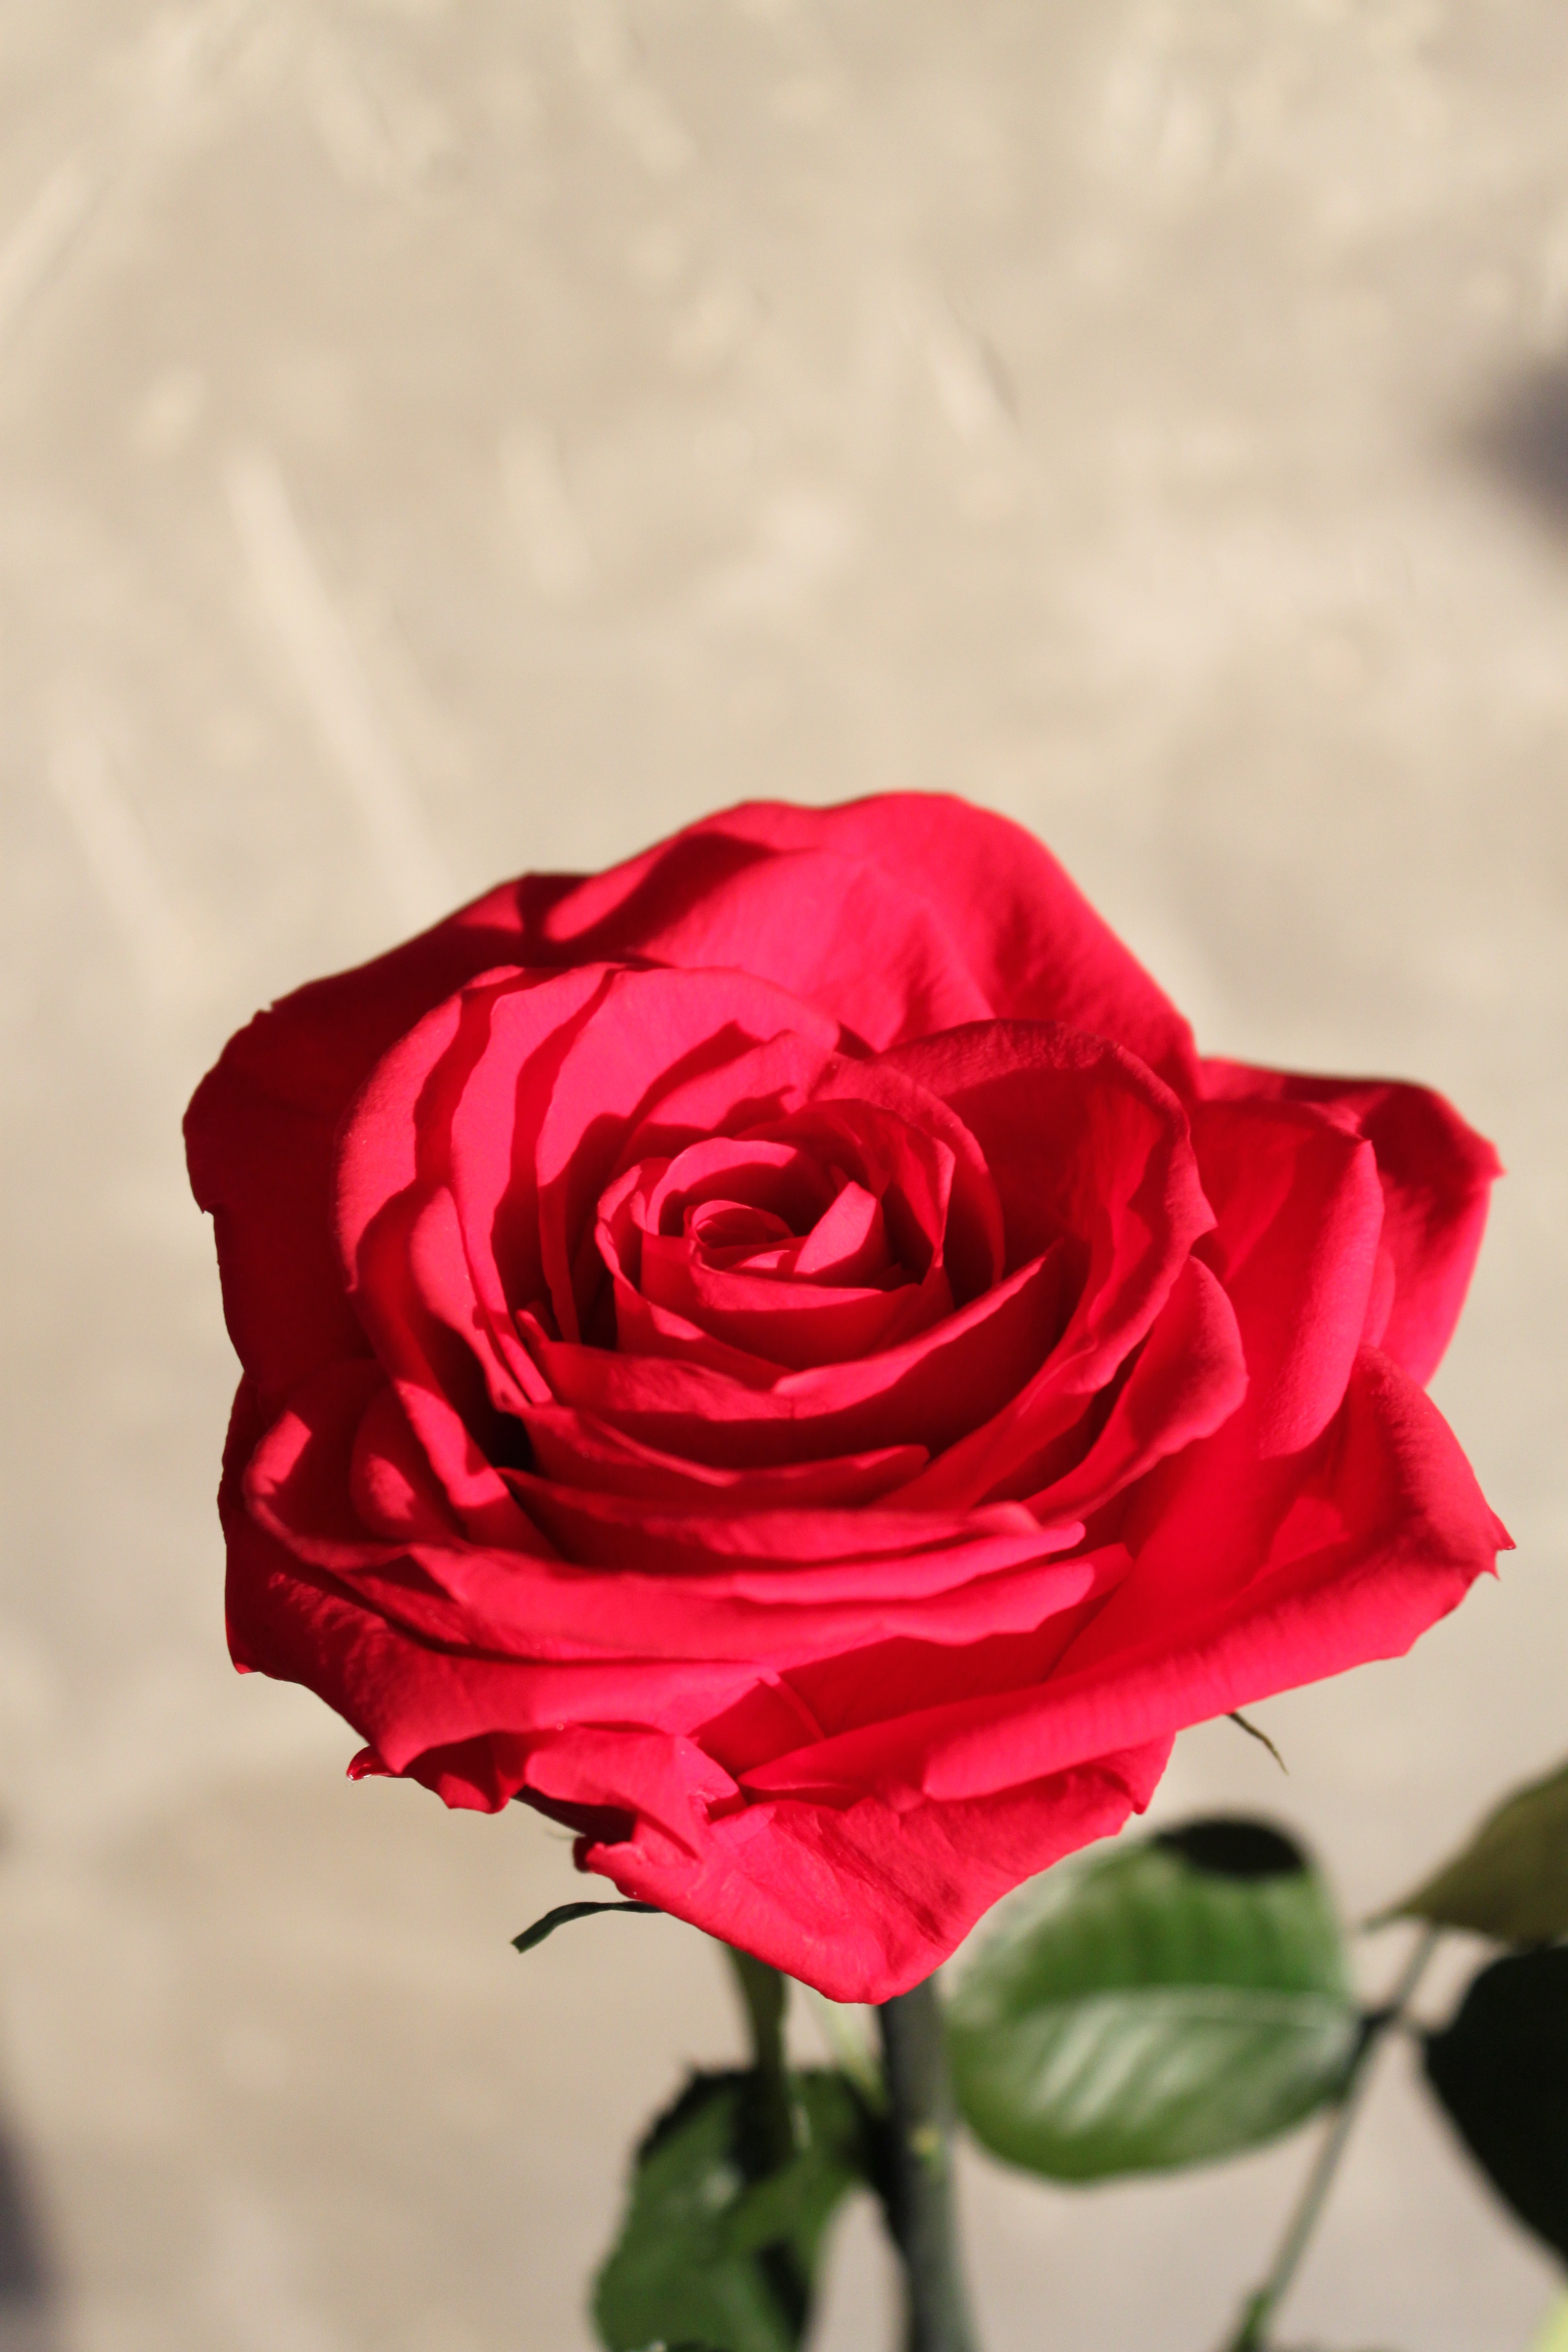
nature, plant, flower, petal, summer, rose, spring, red, pink, close up, macro photography, flowering plant, garden roses, rose family, schnittblume, land plant, rose order